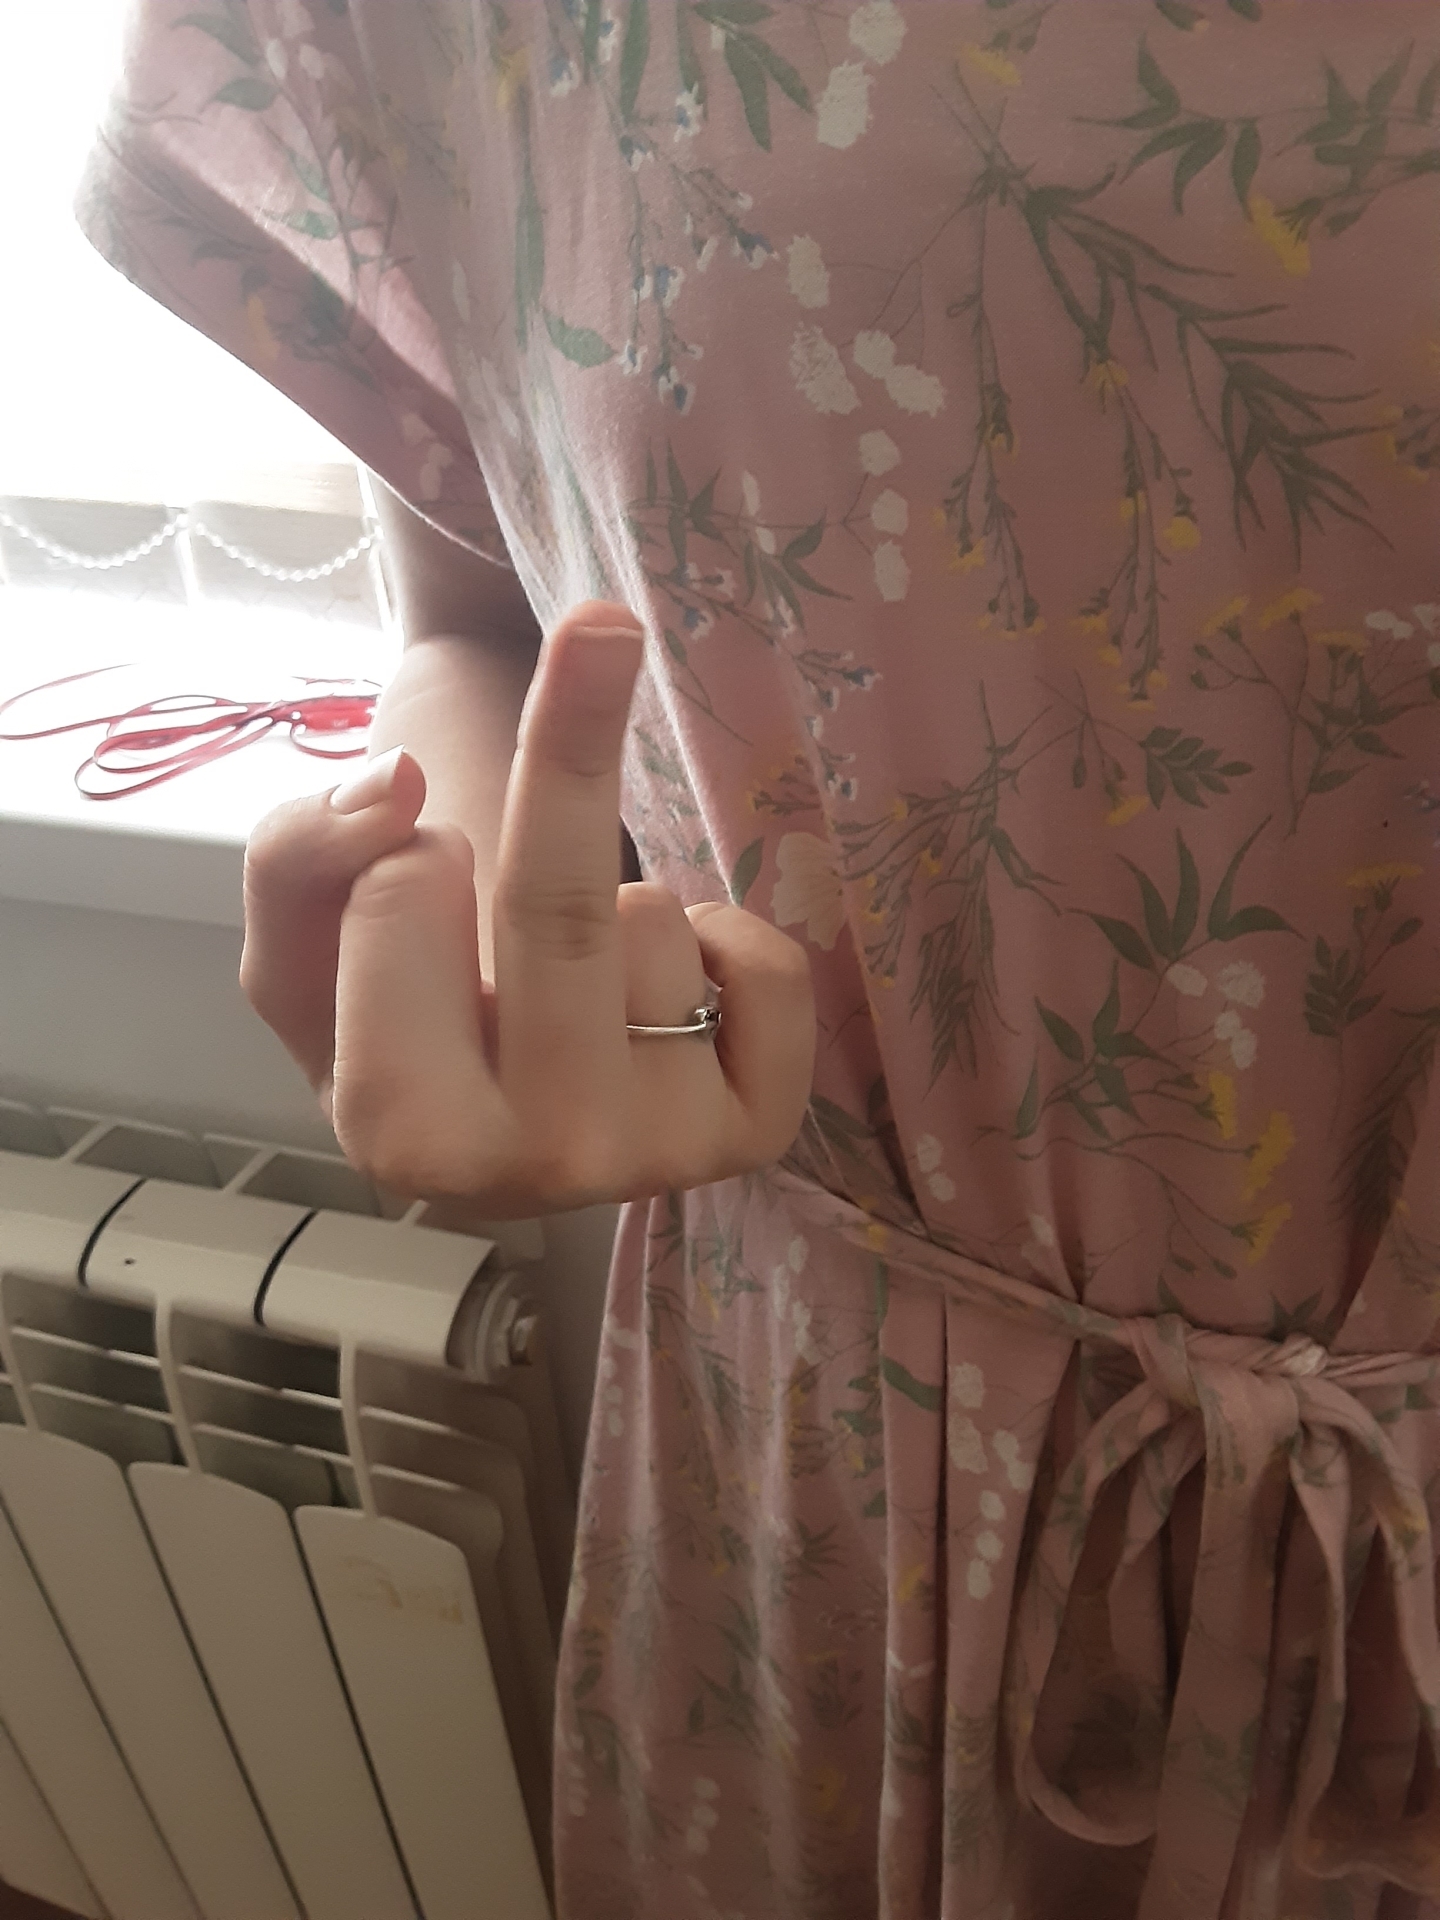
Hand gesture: middle_finger